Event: Nepal Earthquake
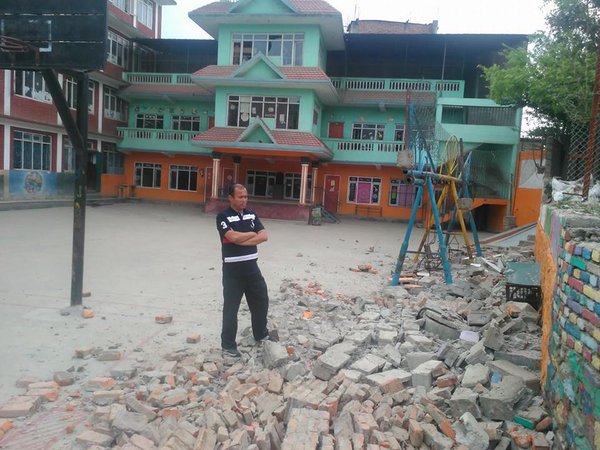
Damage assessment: damage